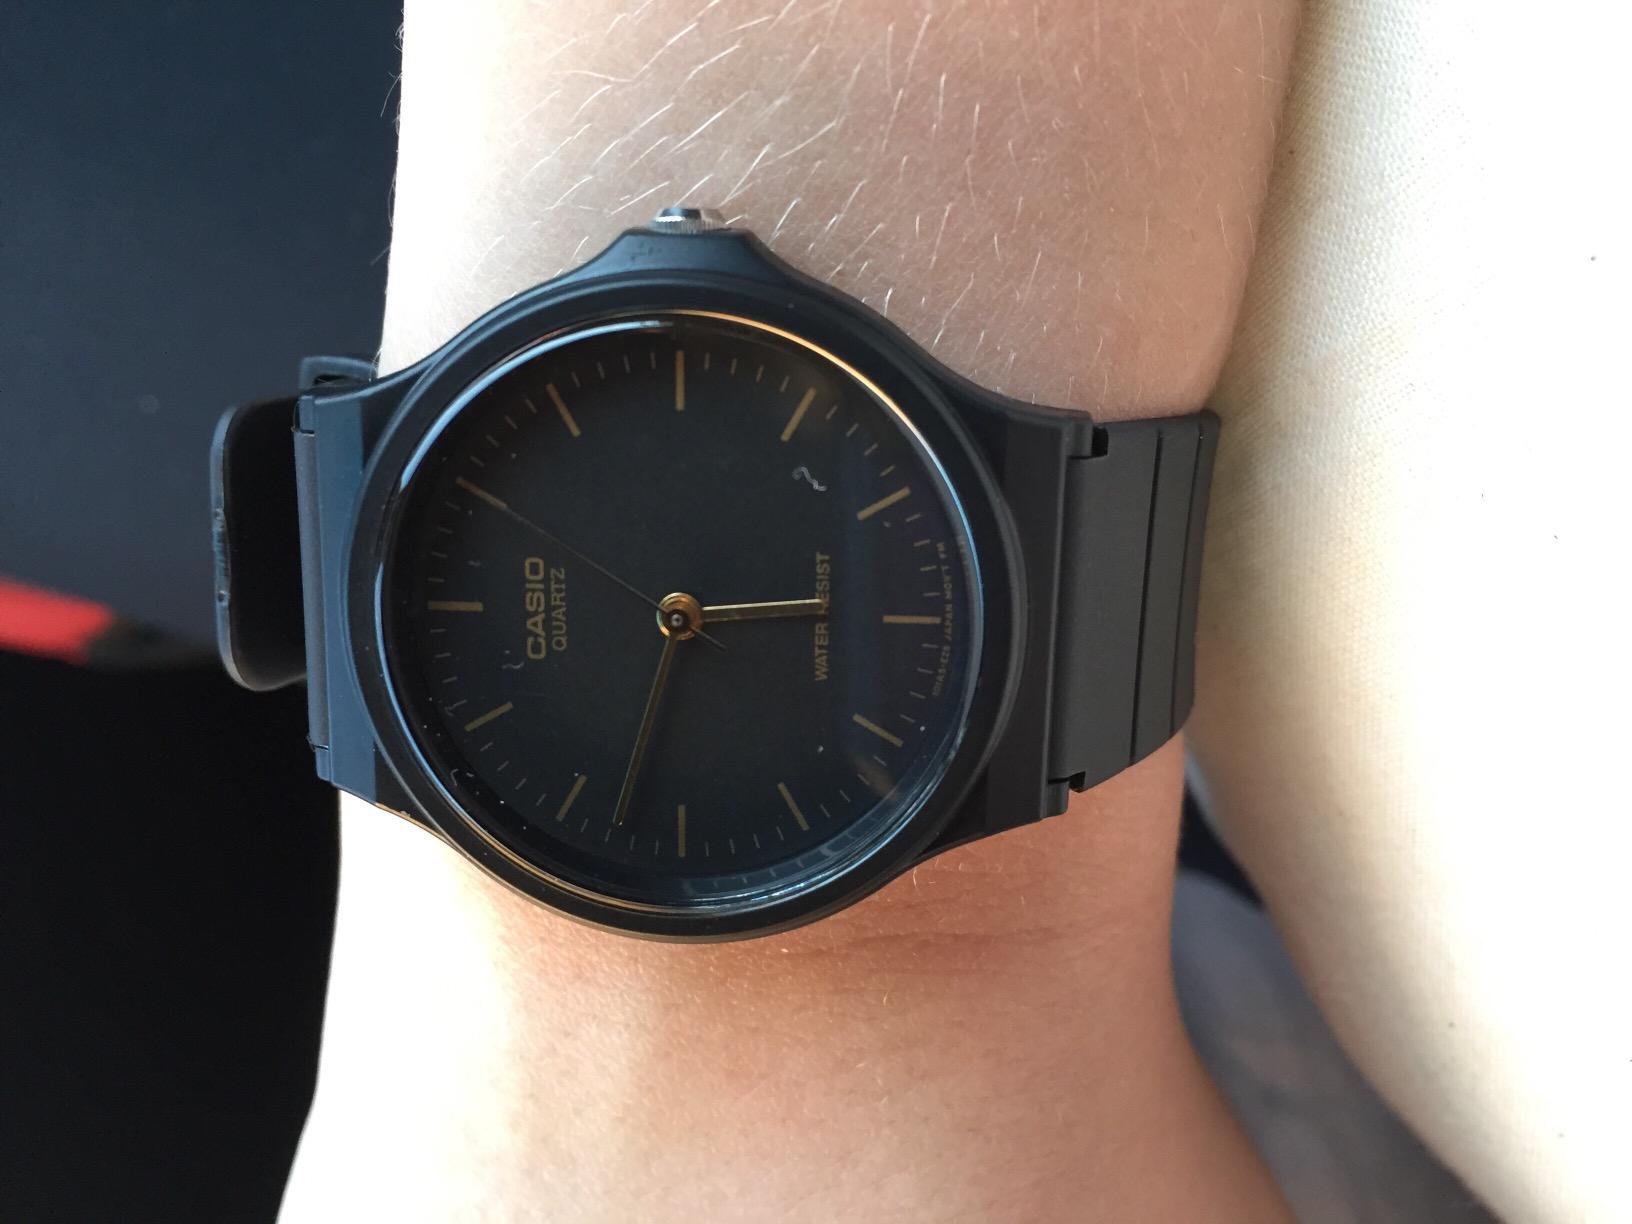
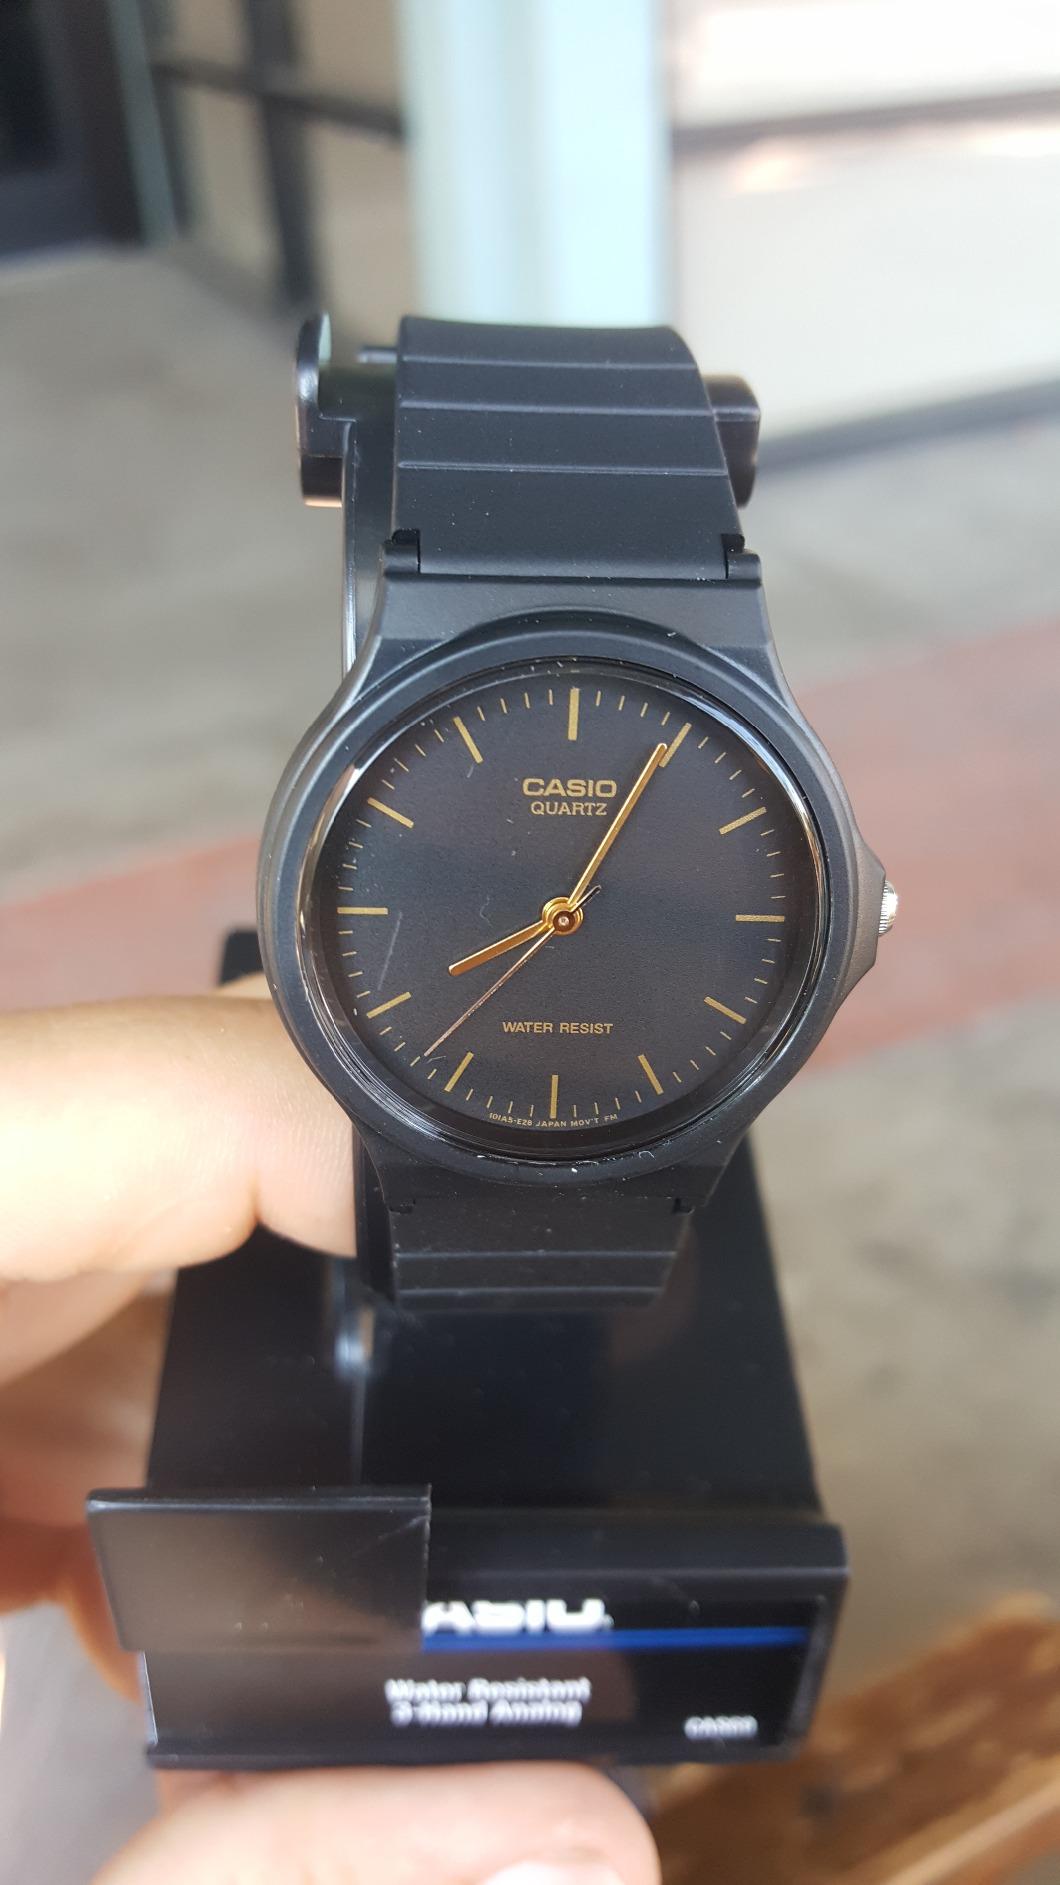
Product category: accessories_watch
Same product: yes